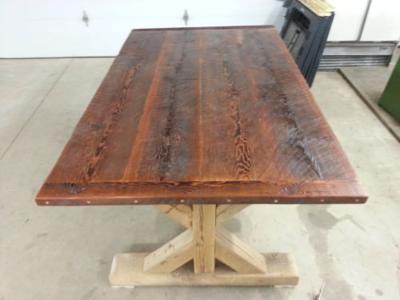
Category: table